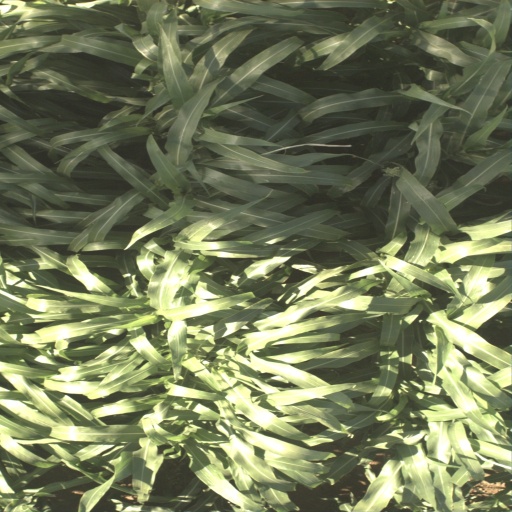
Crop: sorghum